Further Beyond

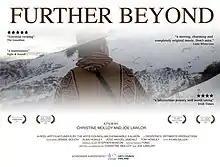
Promotional Poster

Further Beyond is a 2016 Irish film by Desperate Optimists (Christine Molloy and Joe Lawlor) that has been described as "part essay, documentary and quirky drama" and a 'masterpiece of intricate if indirect construction.'